Brittany Bonnici

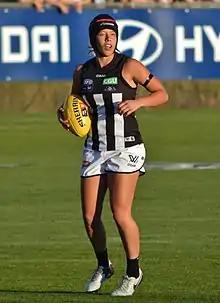
Bonnici playing for Collingwood in February 2017

Brittany Bonnici (born 3 August 1997) is an Australian rules footballer playing for the Collingwood Football Club in the AFL Women's (AFLW).